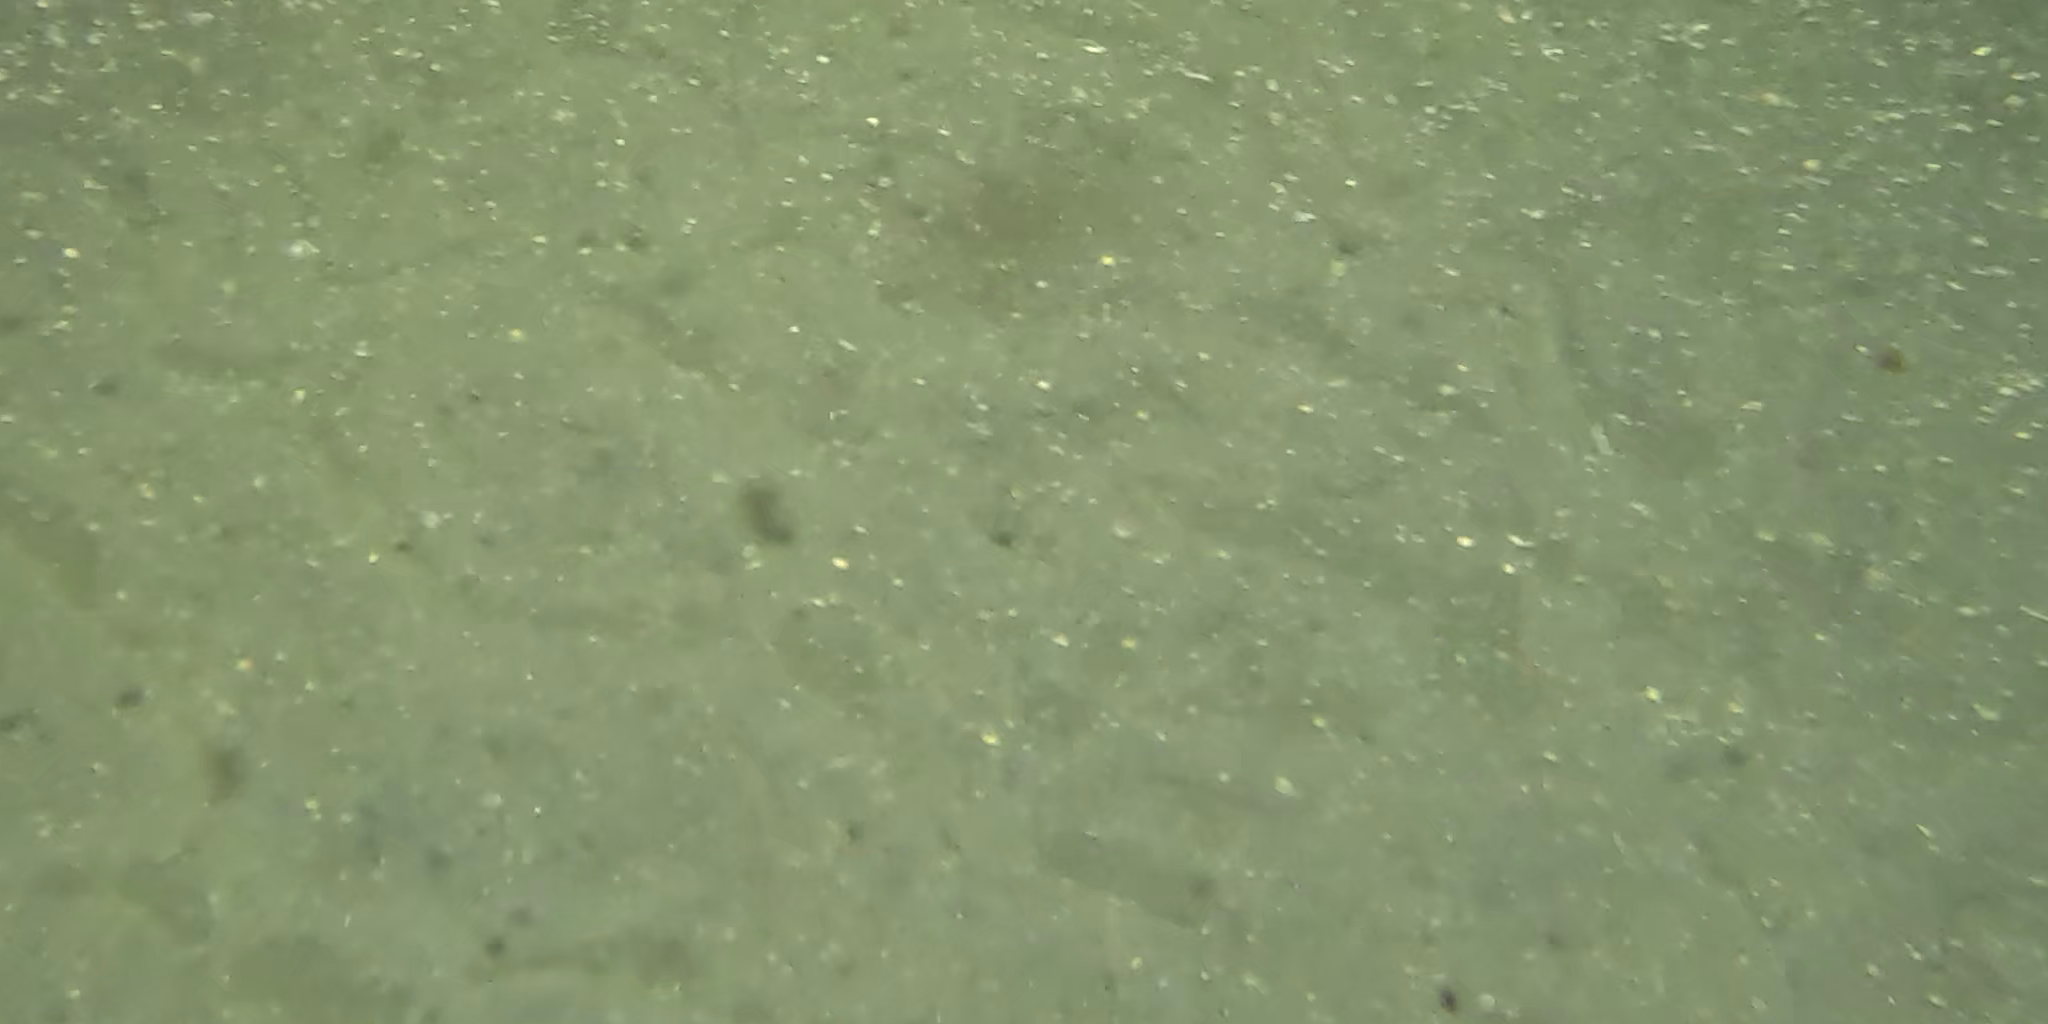
Seabed habitat: sand